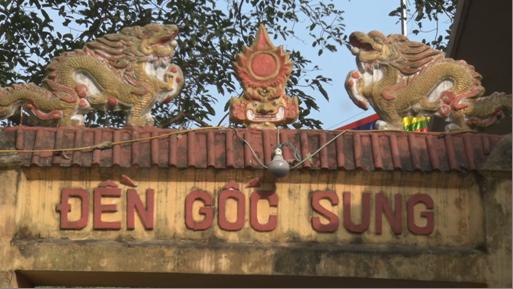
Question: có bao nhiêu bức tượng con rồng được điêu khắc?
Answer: có hai bức tượng con rồng được điêu khắc